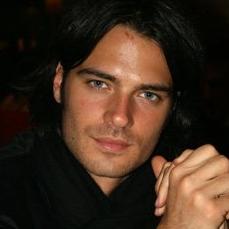
Age: 23